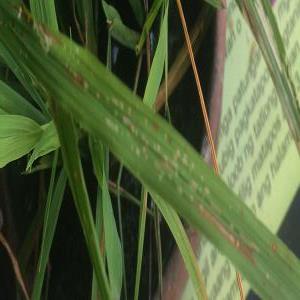
Disease: Blast